New England French

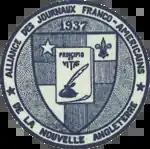
Seal of the Alliance des Journaux Franco-Américains de la Nouvelle Angleterre, a trade organization of French-language newspapers in New England extant from 1937 to 1963.

During the late 19th through mid-20th centuries, the dialect was supported with more than 250 French newspapers extant in New England, many being published weekly and only seeing publication for a few years, while some would endure from the late 1800s and early 1900s into the interwar period, with 21 newspapers and four monthlies in existence in 1937, and a handful publishing through the 1960s, such as "Le Messager" in Lewiston, Maine, "L'Indépendent" in Fall River, Massachusetts, and "La Justice" in Holyoke, Massachusetts. However, competition with the daily English press, a lack of public support from non-speakers, and the availability of larger Quebec publications like "La Presse" in Montreal led to a gradual decline of the New England French newspaper trade. In one 1936 editorial in the Woonsocket "L'Union", the editorship described an apathy that had set in with the French community in response to an increase in advertising for financial support-